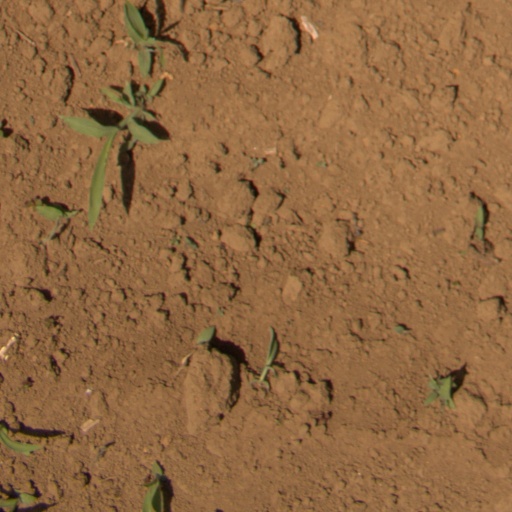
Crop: Jerusalem artichoke